Theodoor Boeyermans

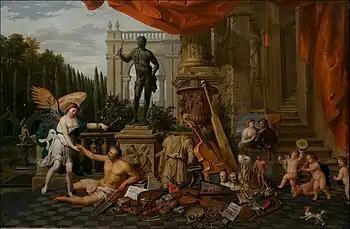
"Allegory of the City of Antwerp"

Marcus Forchondt, son of the art dealer Guillam Forchondt the Elder, was Boeyermans's pupil in 1670. Marcus later moved to Vienna to represent the family business but he remained in contact with Boeyermans as is testified by a letter dated September 1677.